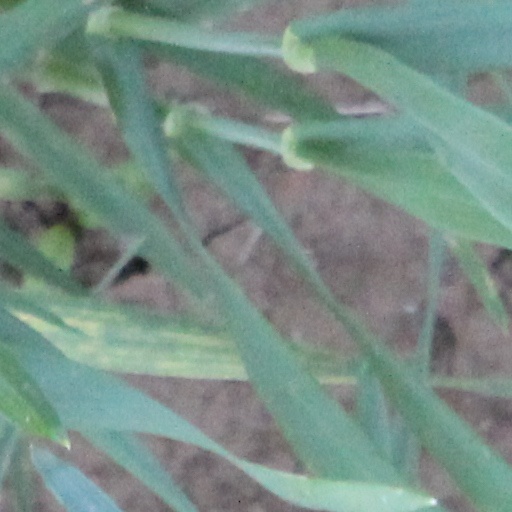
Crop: wheat